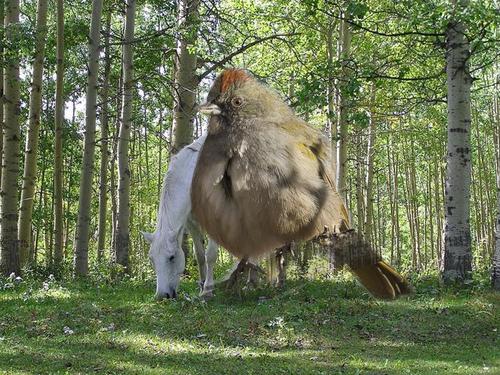
Bird species: Green_tailed_Towhee
Bird type: landbird
Background: land